Nigerian naira

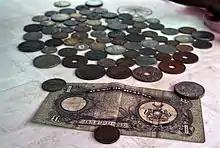
Old Nigerian currency

On 1 January 1973, the Central Bank of Nigeria introduced notes for 50 kobo, ₦1, ₦5, ₦10 and ₦20: in April 1984, the colors of all naira banknotes were changed in an attempt to control money laundering. In 1991, ₦50 notes were issued, while the 50 kobo and ₦1 notes were replaced by coins in 1991. This was followed by ₦100 in 1999, ₦200 in 2000, ₦500 in 2001 and ₦1,000 on 12 October 2005.